Zvenigorodskaya

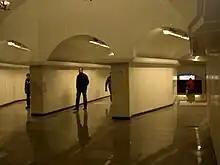

At Zvenigorodskaya station, the central part of the average hall is separated from the platforms by walls. This design has allowed the central part to be elevated above the station floor, with two longitudinal escalators leading to it. Above, in the transition area, ladders lead to three corridors that connect to a small hall.